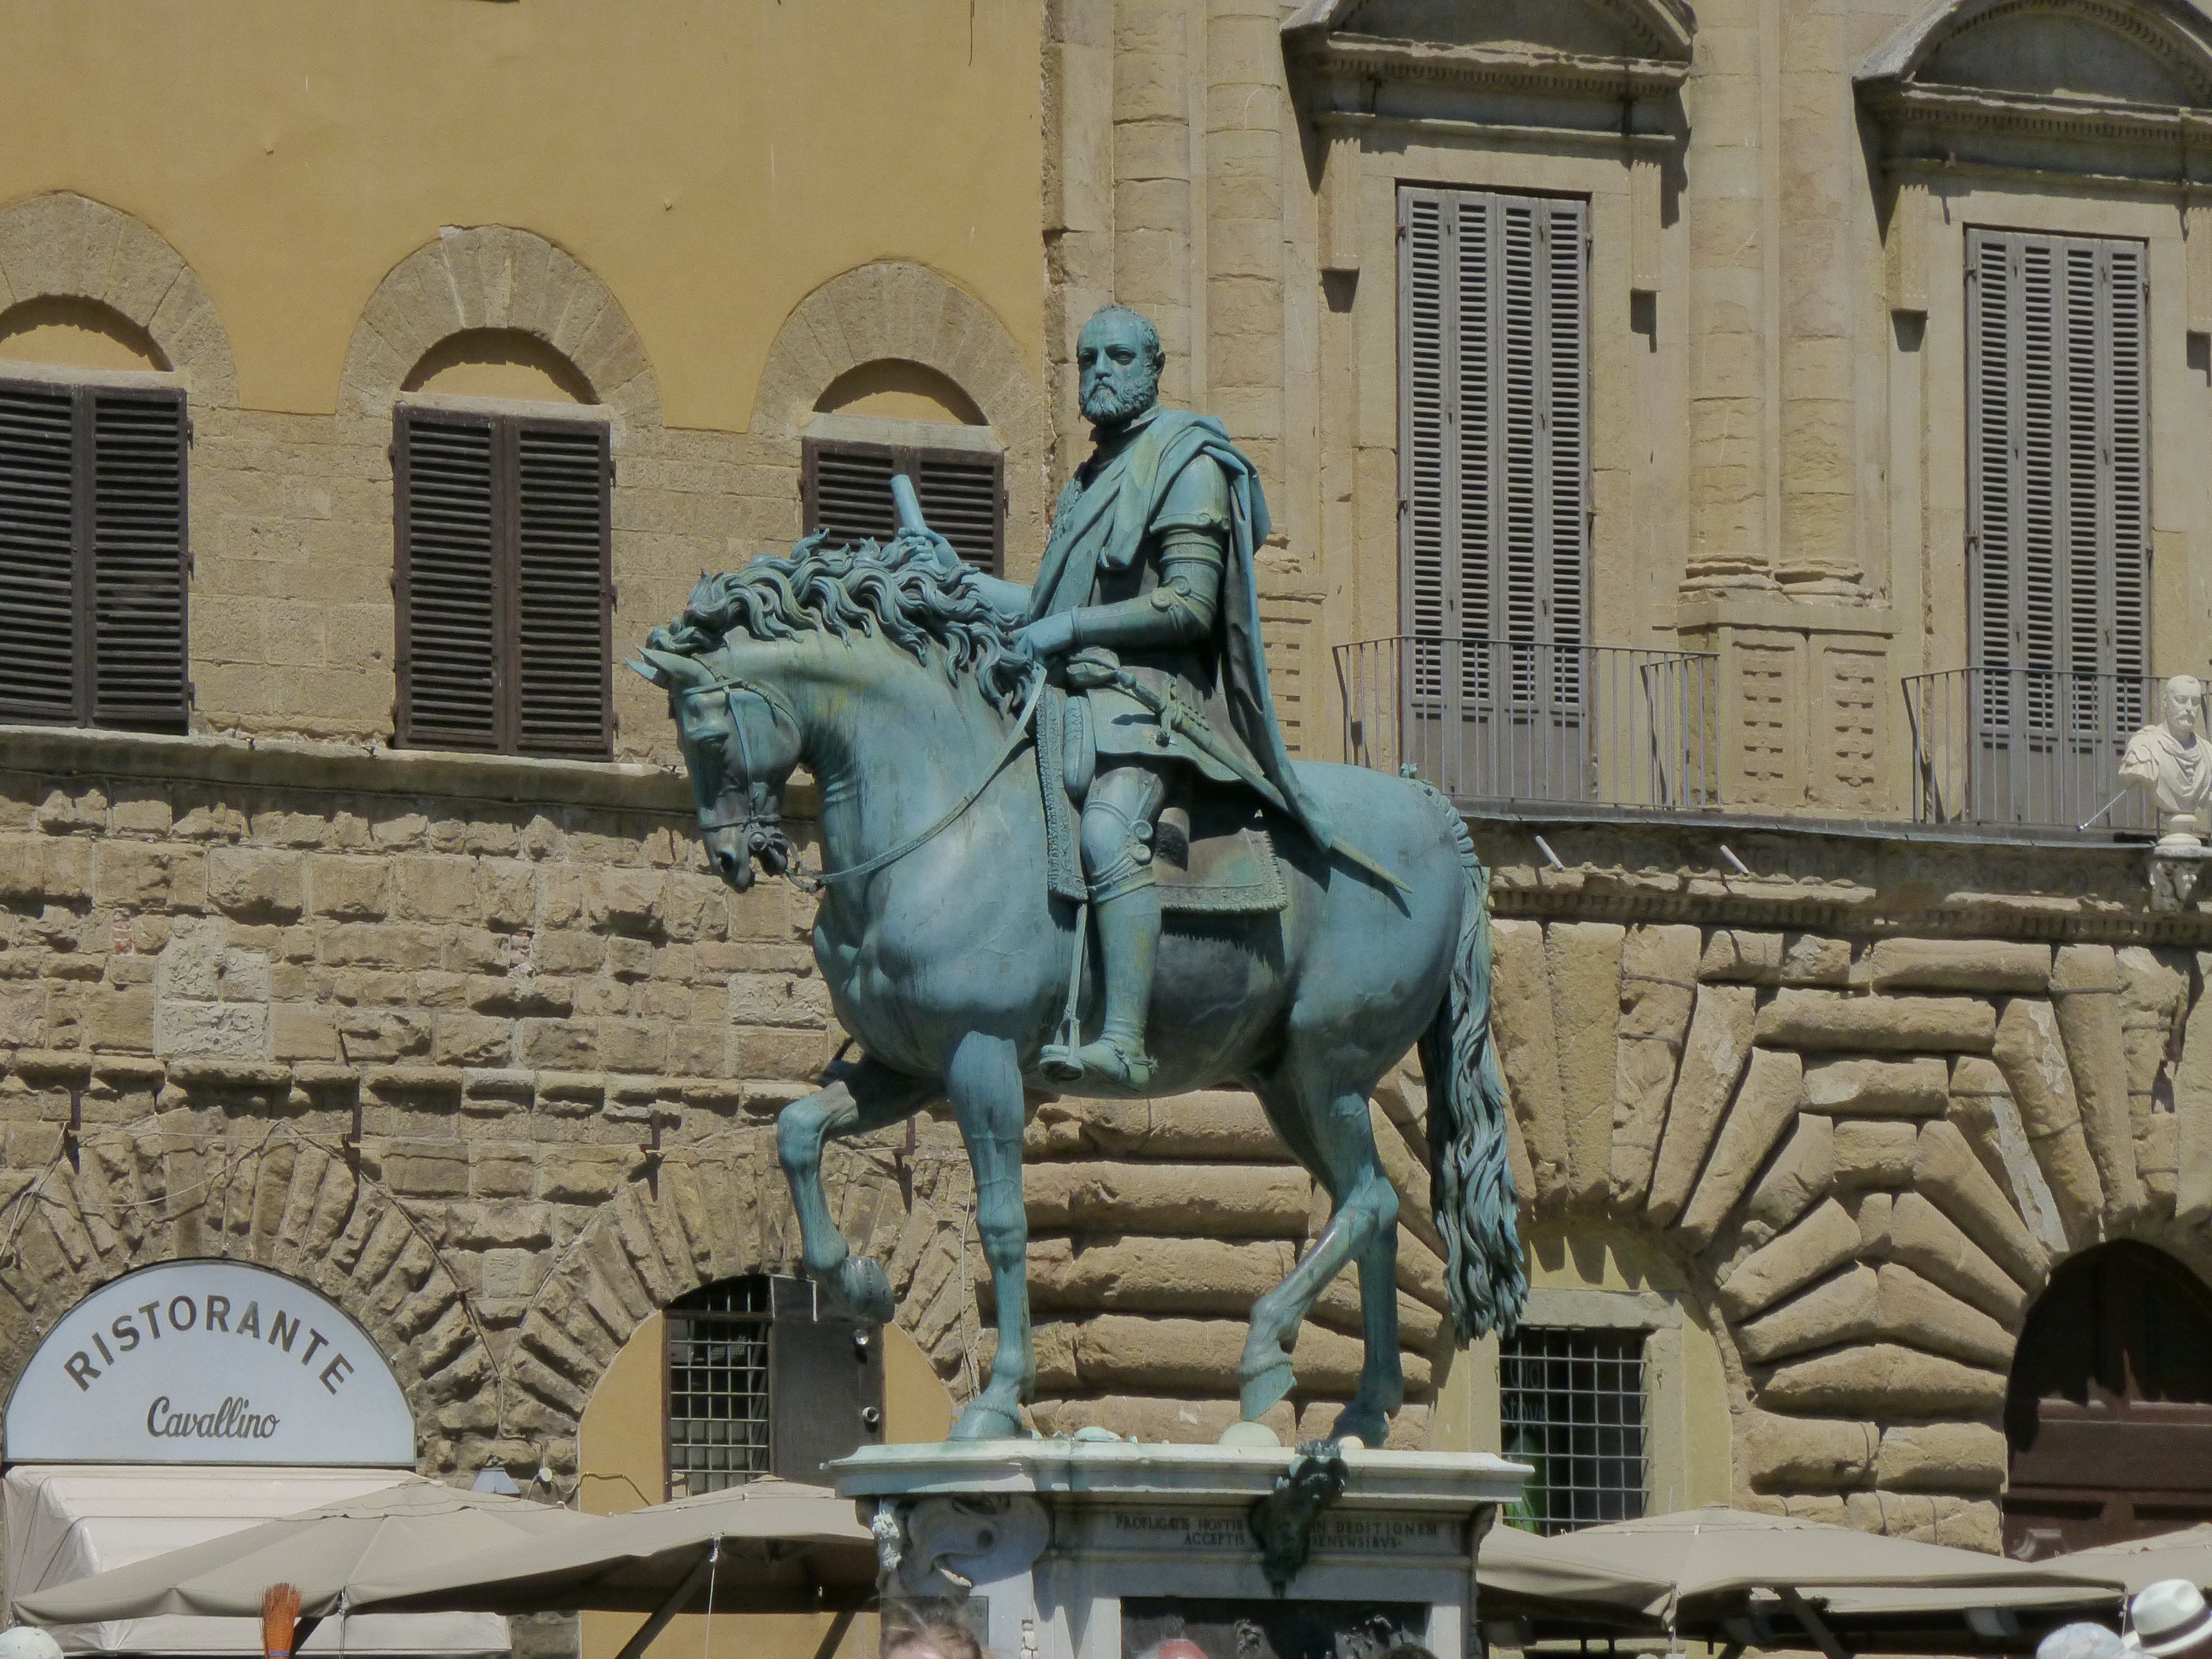
monument, statue, square, sculpture, art, florence, medici, screenshot, ancient history